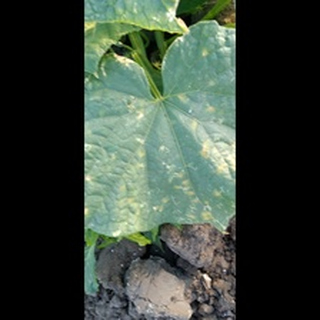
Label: diseased_cucumber